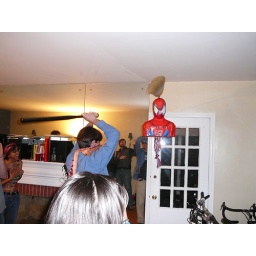
Josh tries to break the windows and the mirror in one shot